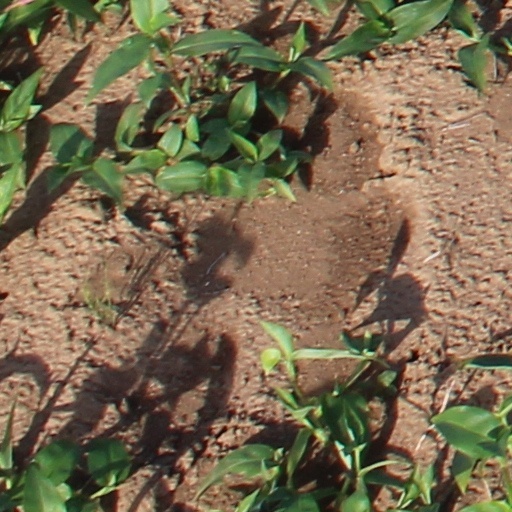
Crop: wheat